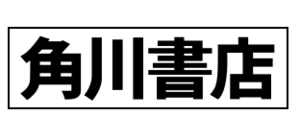
Kadokawa Shoten, anciennement Kadokawa Shoten Co., Ltd. et Kadokawa Group Publishing, est une marque de la maison d'édition japonaise Kadokawa Future Publishing depuis le 1ᵉʳ octobre 2013. Kadokawa Shoten était la société à la base de tout le groupe Kadokawa.